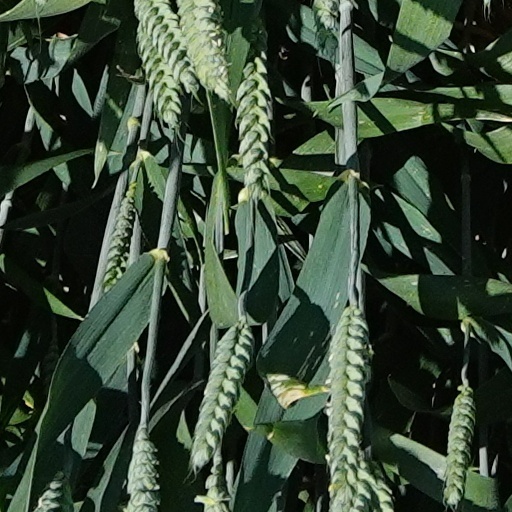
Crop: wheat